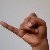
The image shows a hand gesture representing the letter 'J' in Indian Sign Language.